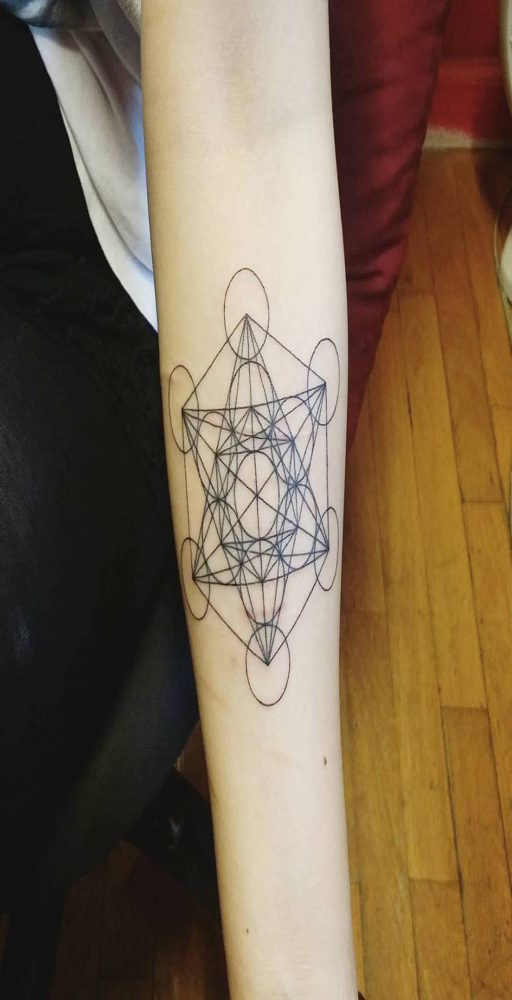
tattoo on the left inner arm .